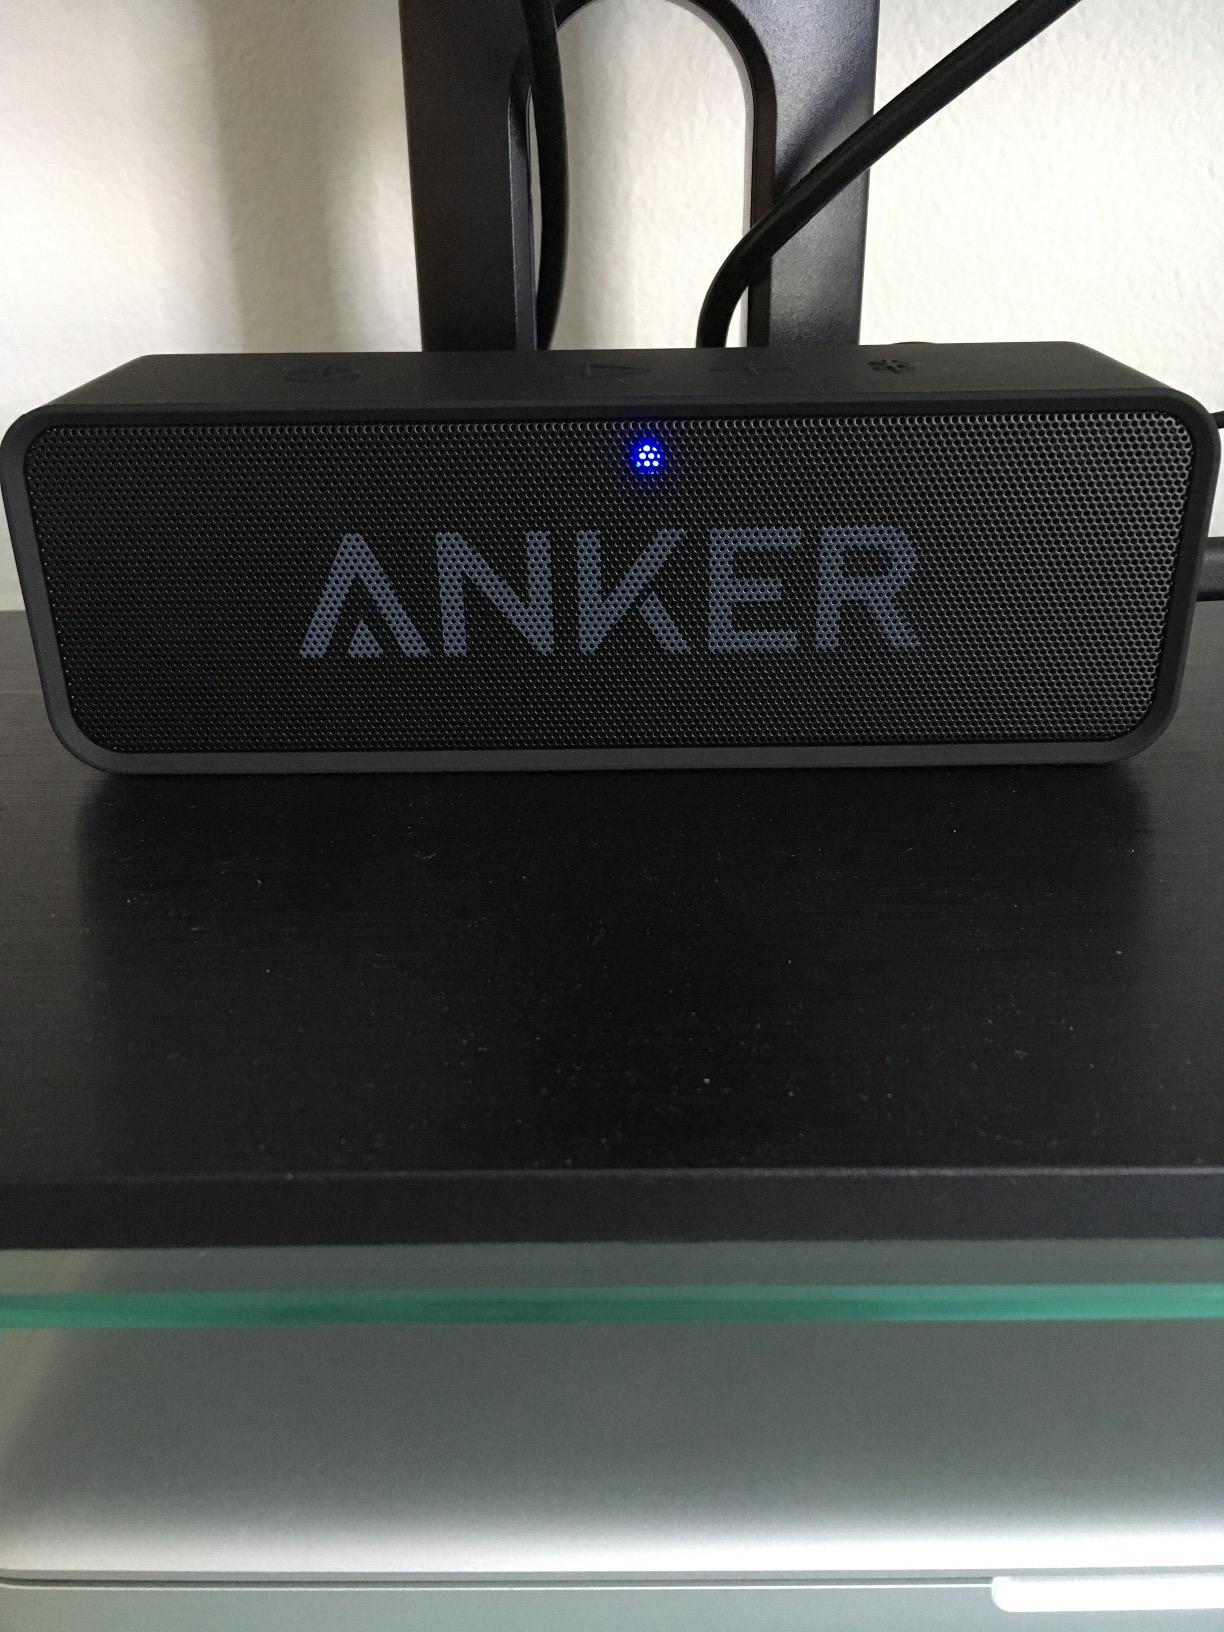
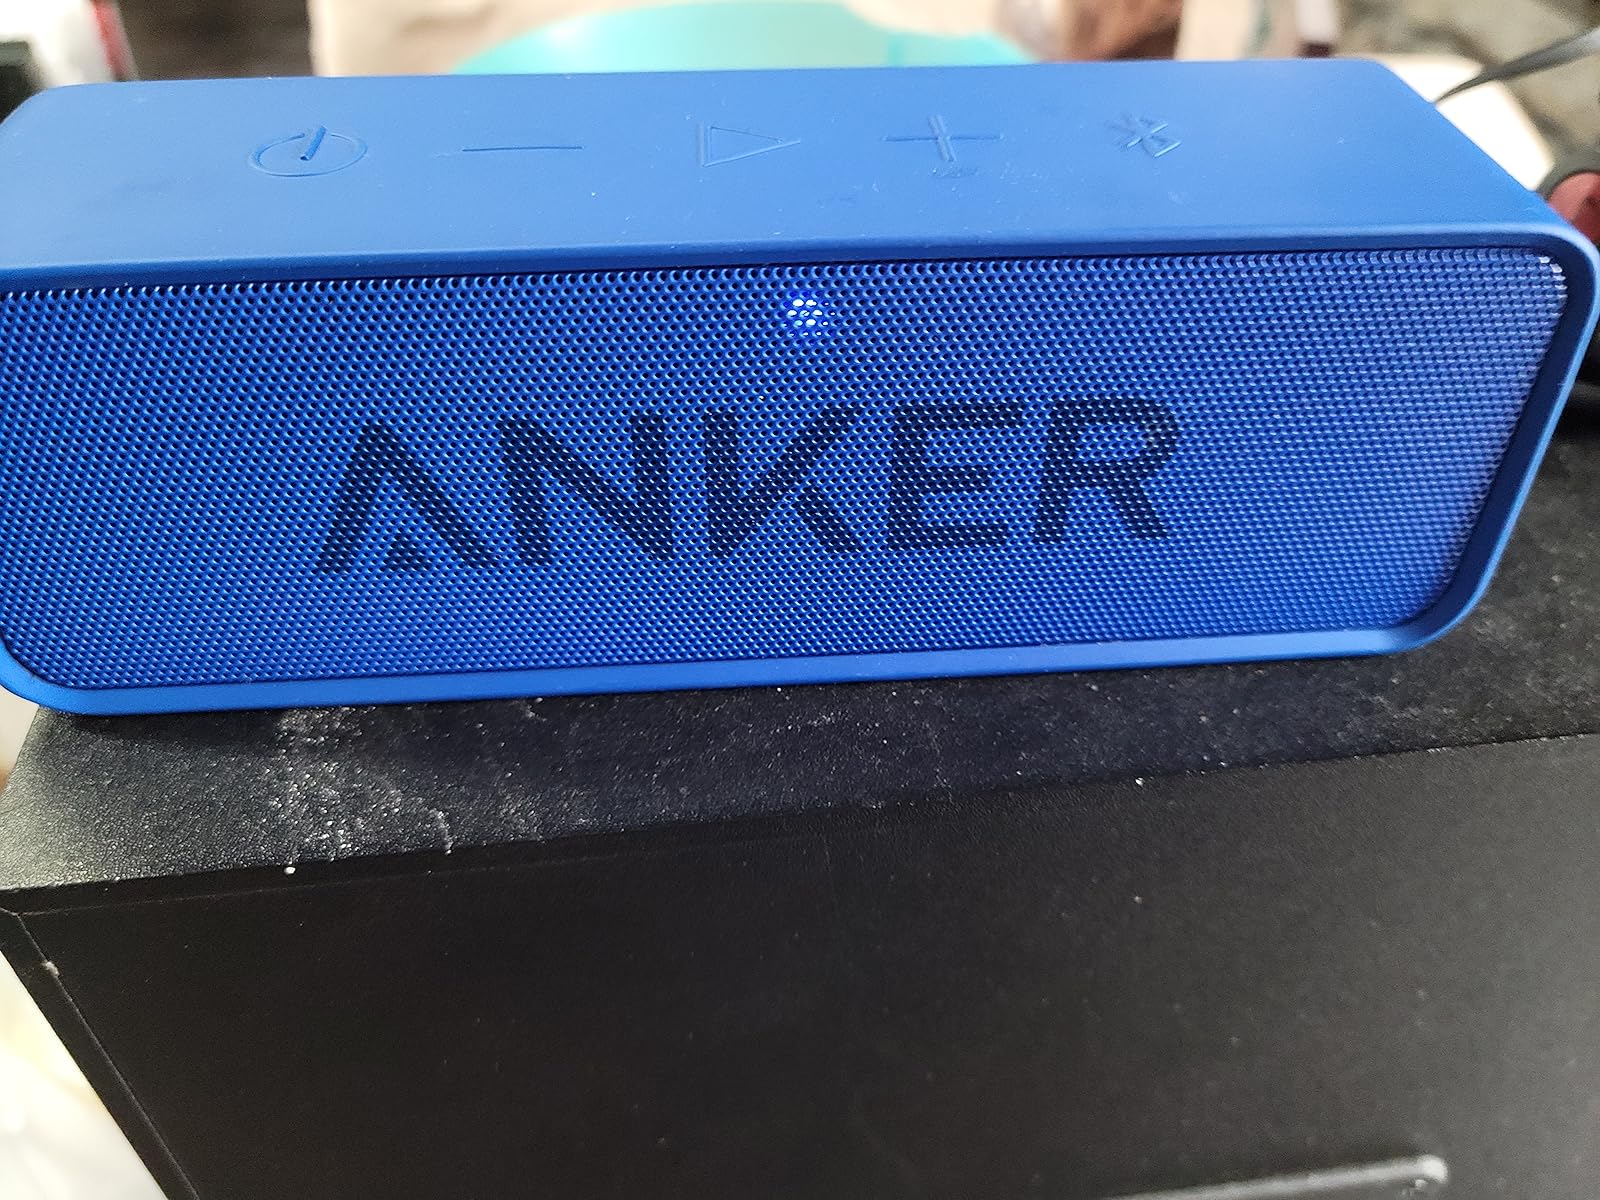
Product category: speaker
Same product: no